Martin Tolich

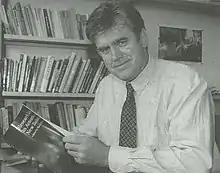
Tolich in 2001

Martin Tolich (born 8 June 1957) is a New Zealand sociologist and ethicist.